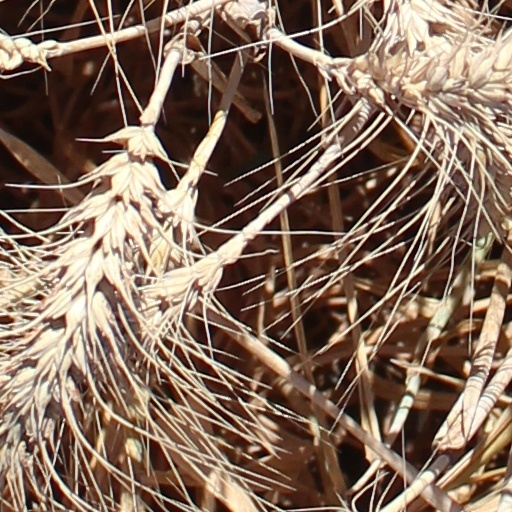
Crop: wheat